Sky position (RA, Dec in degrees): 162.282, 6.918
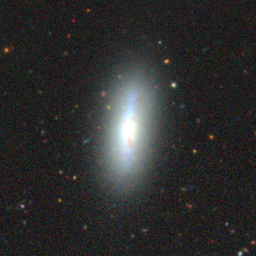
Galaxy morphology: Edge-on Galaxies without Bulge